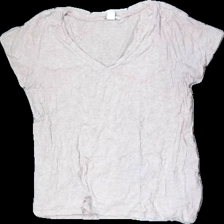
View: front
Type: T-shirt
Category: Ladies
Brand: H&M
Colors: Pink
Material: 61% Cott 39% Visc
Cut: V-collar
Size: XS
Season: All
Price range: <50
Recommended usage: Reuse